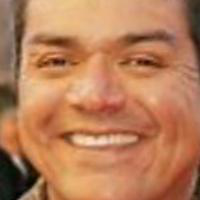
Age group: age 41-55